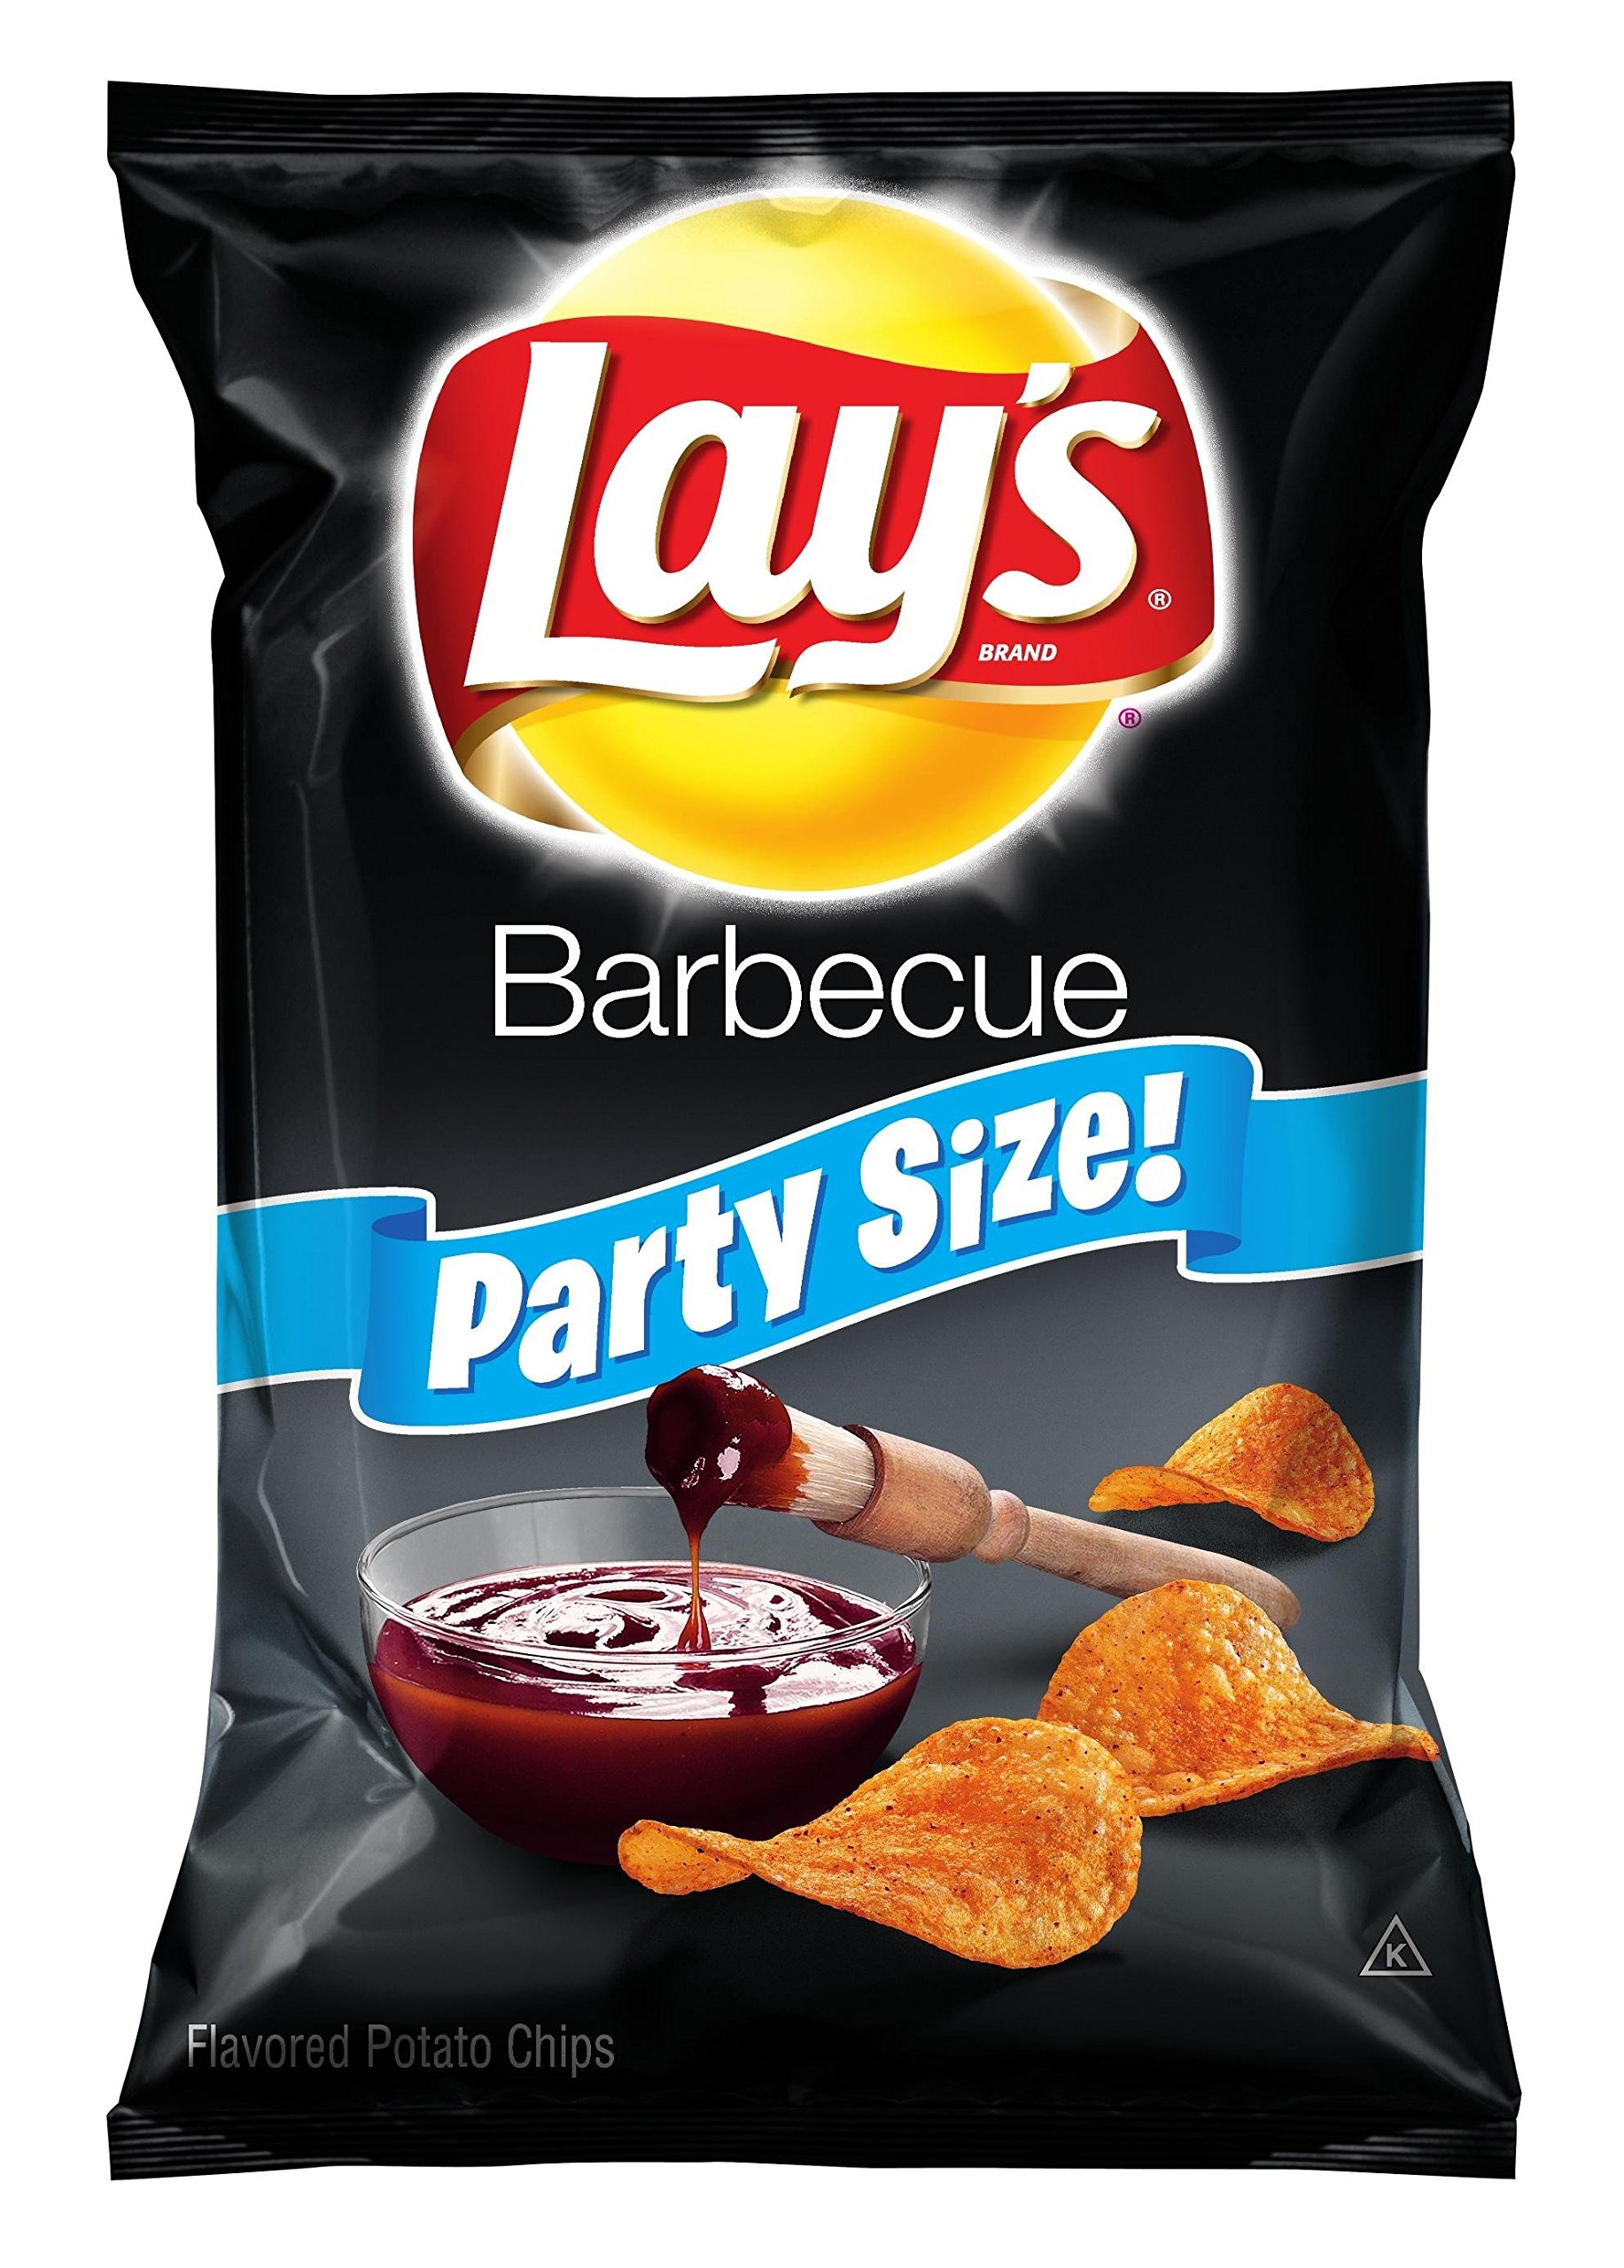
Item Name: Lay's Potato Chips, Barbecue, 15.25 Ounce
Bullet Point 1: 15.25 oz. bag of LAY'S Barbecue Flavored Potato Chips
Bullet Point 2: Tasty snack for the whole family to enjoy
Bullet Point 3: Barbecue seasoning adds even more flavor to the LAYS chips you love
Bullet Point 4: Delicious LAY'S crunchy snack
Value: 15.25
Unit: Ounce

Price: 5.89